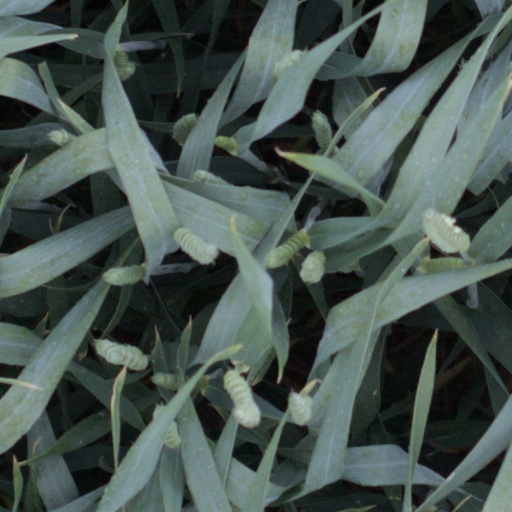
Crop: wheat